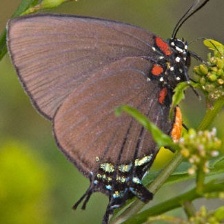
Species: PURPLE HAIRSTREAK